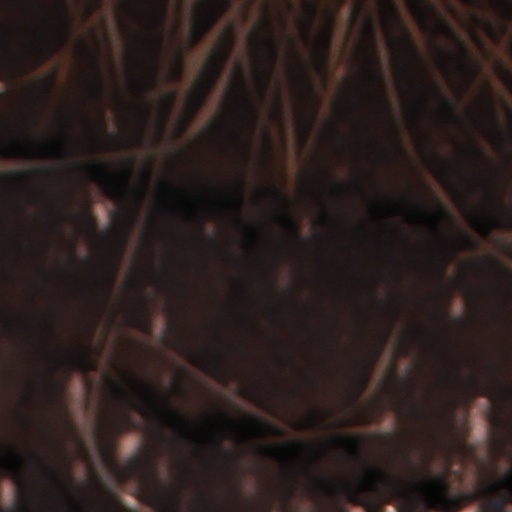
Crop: wheat